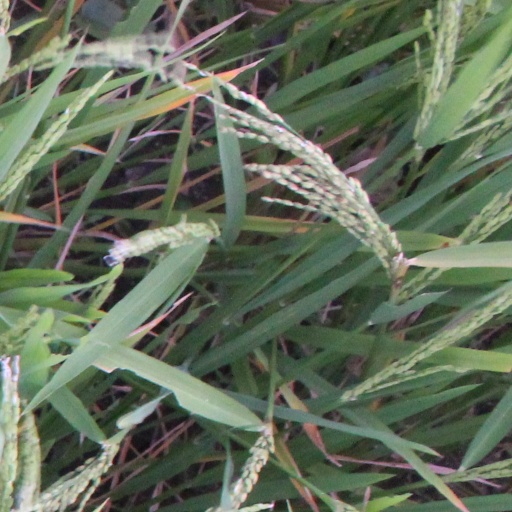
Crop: rice